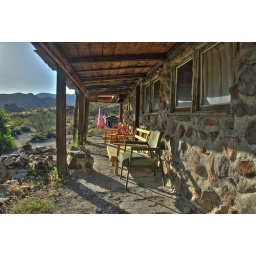
Front porch of the Barker / Manson Cabin. Charles Manson was found under a sink in the bathroom of this cabin.